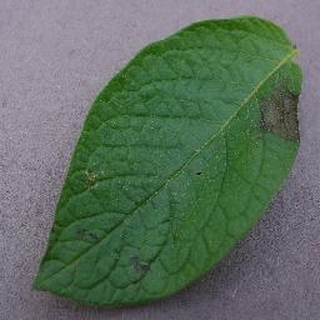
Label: potato_late_blight